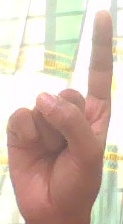
ASL sign: 1